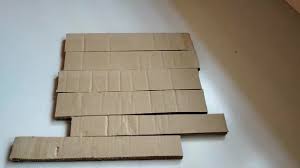
Label: cardboard